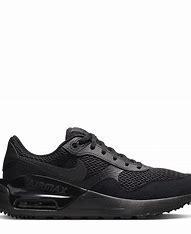
Brand: Nike
Model: Air Max Systm